Christian de Castries

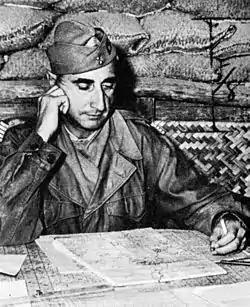

Christian Marie Ferdinand de la Croix de Castries (11 August 1902 – 29 July 1991) was the French commander at the Battle of Dien Bien Phu in 1954.